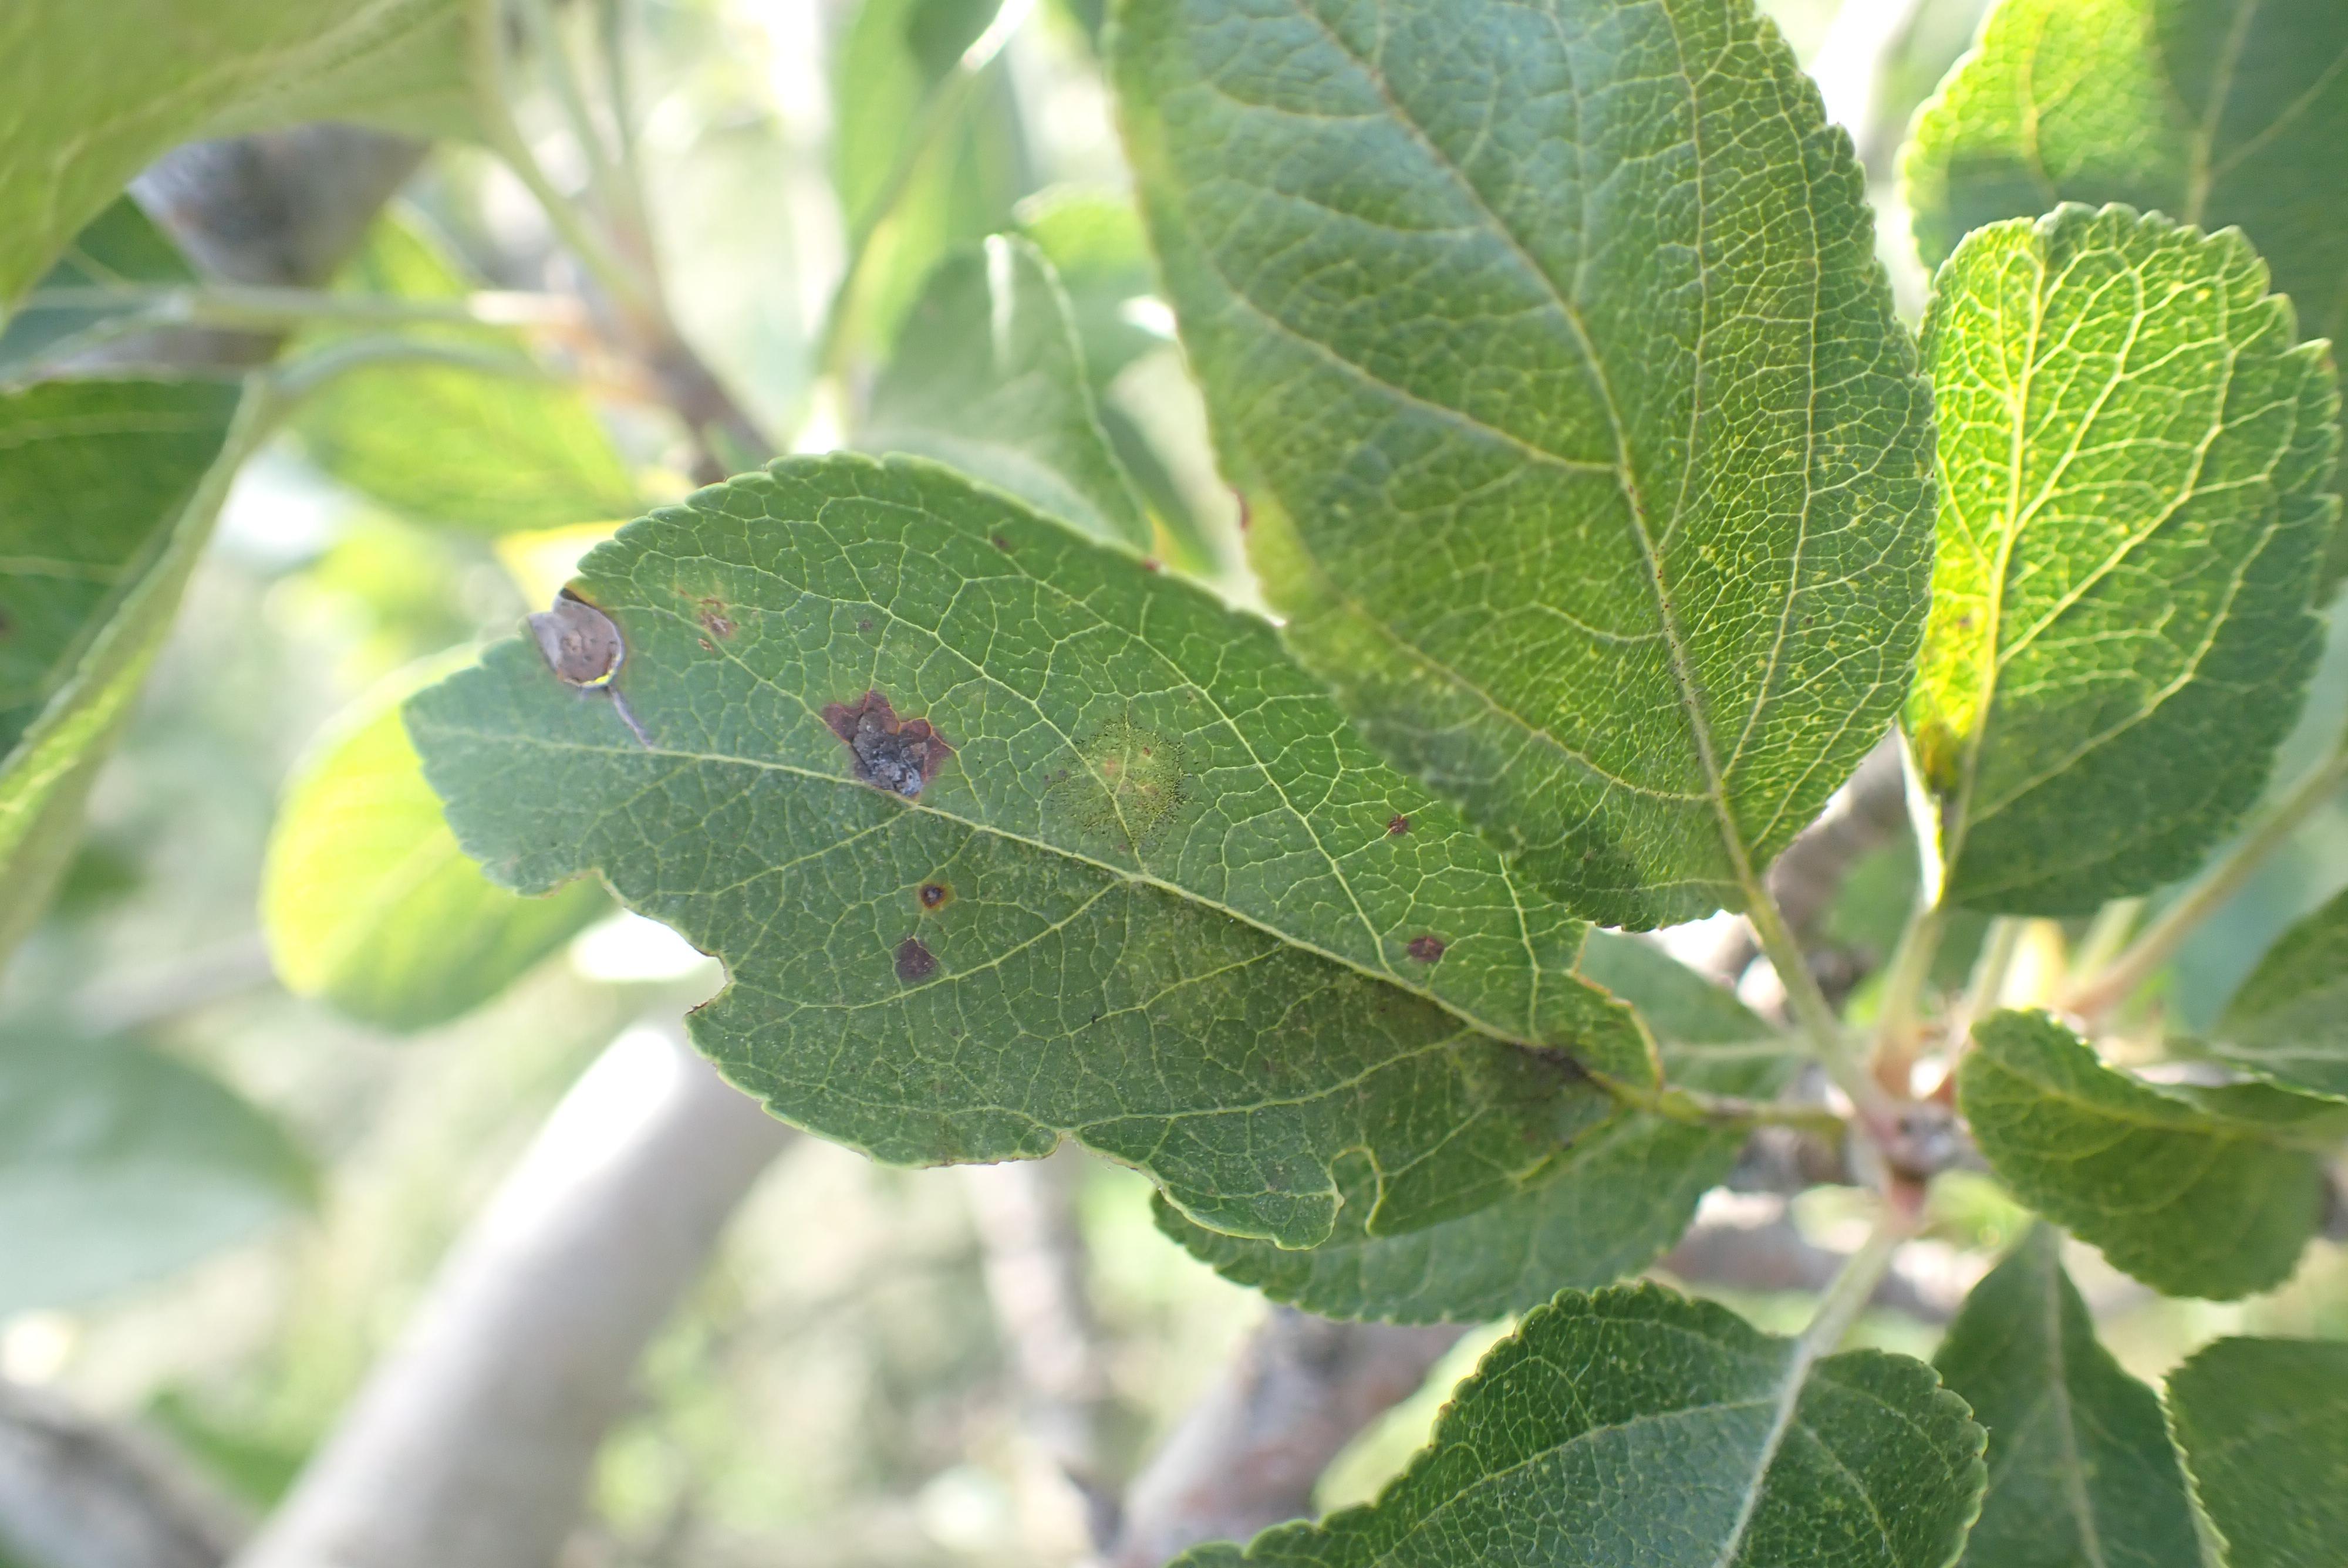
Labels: complex